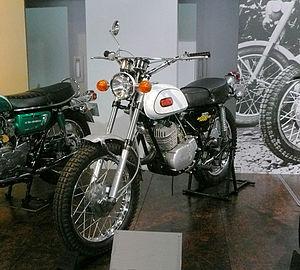
Yamaha DT est une série de motocycles de type Trail produit par Yamaha Motor Corporation à partir de 1968. DT est l'abréviation de "Dirt Track". Sa version de compétition est la Yamaha YZ.